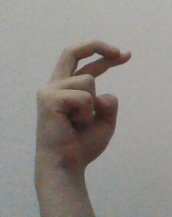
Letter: zay